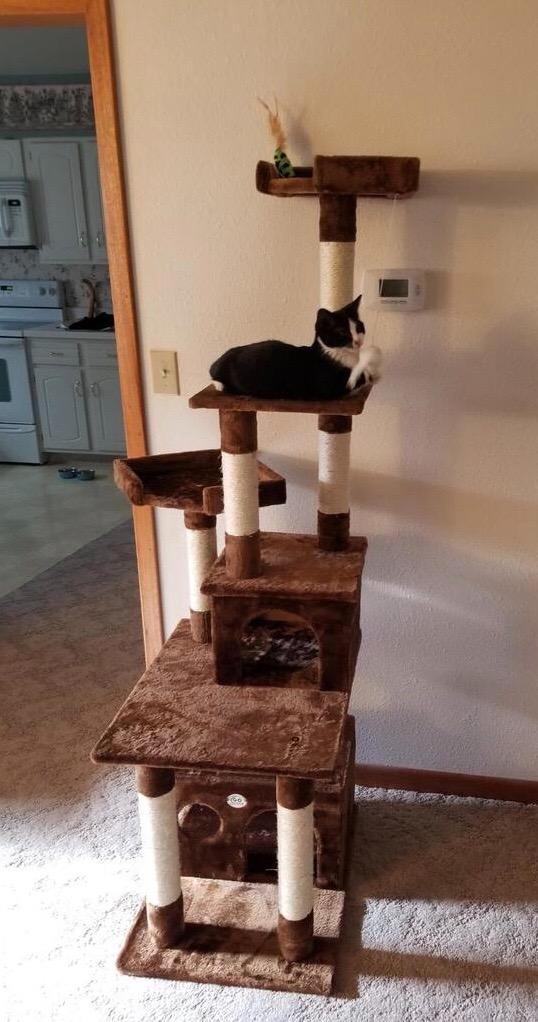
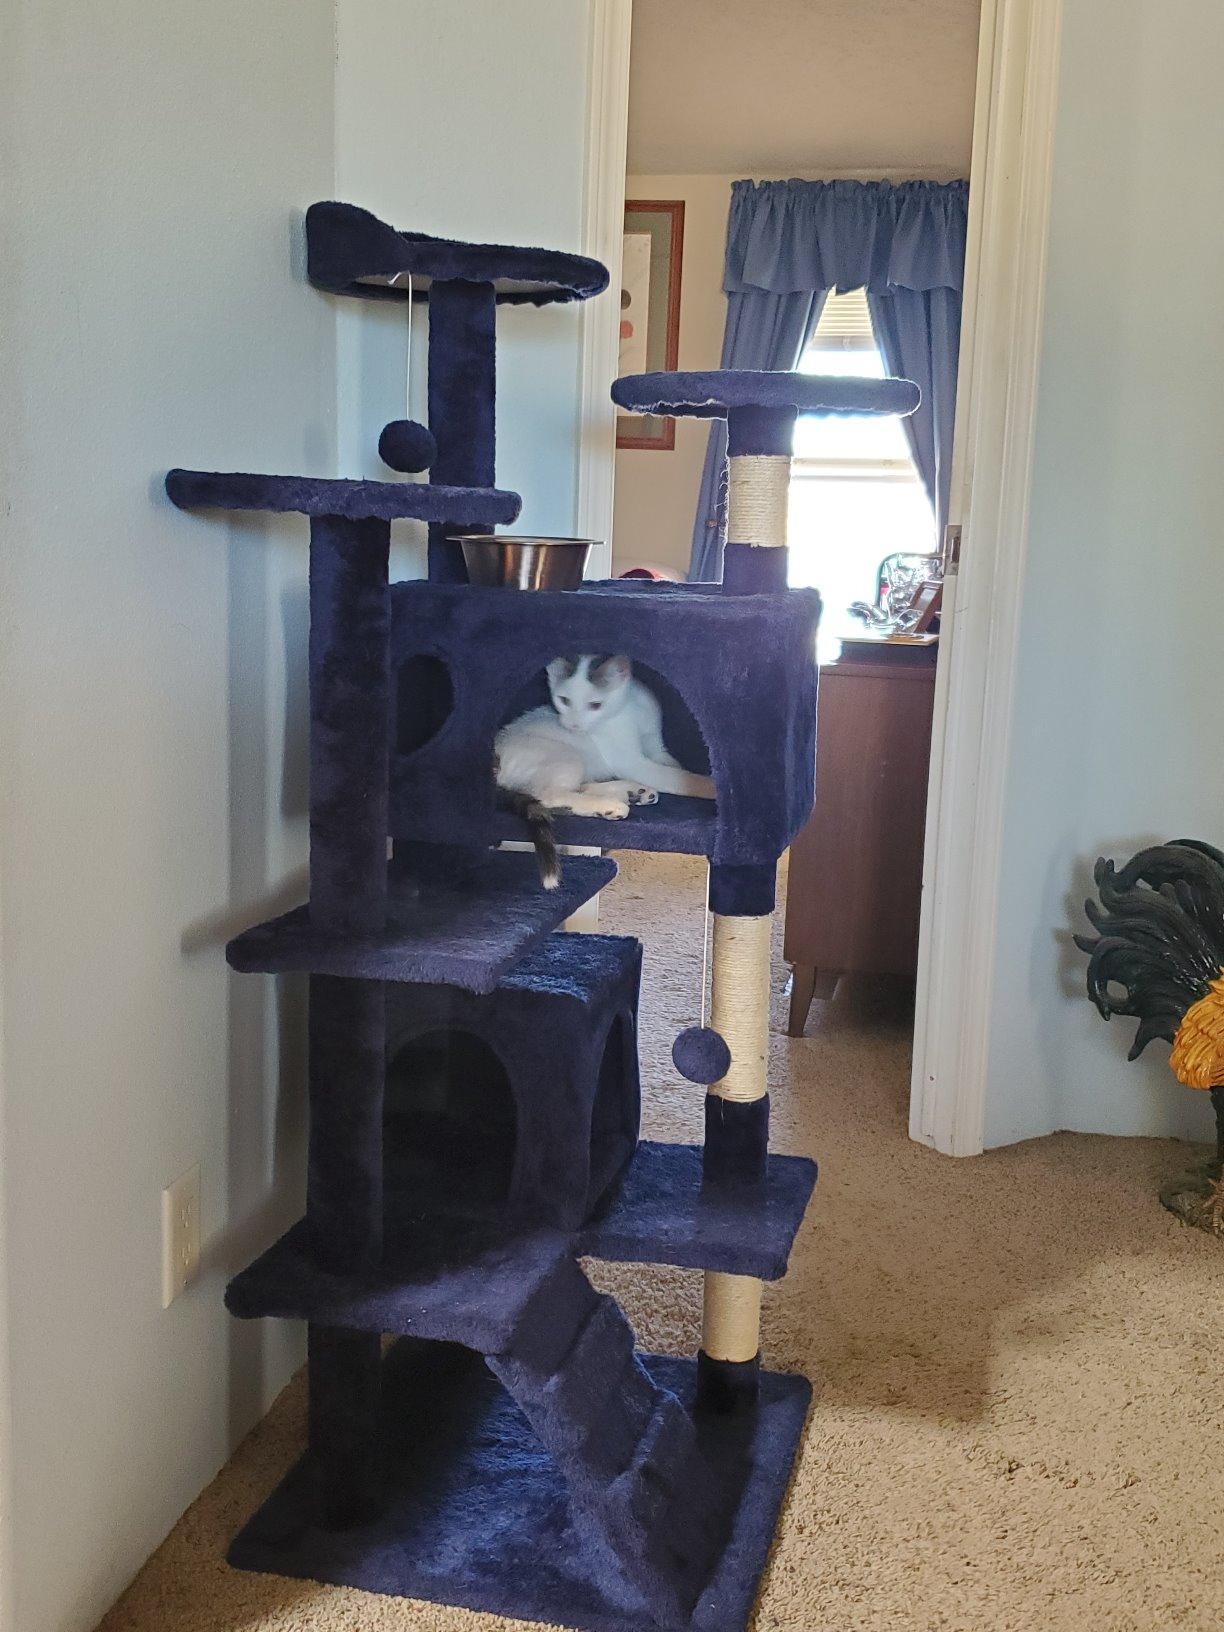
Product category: items_cat tree
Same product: no